Tafseer-e-Usmani

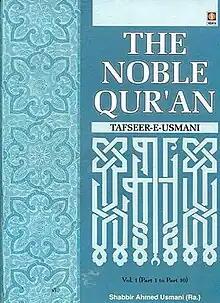
English cover

Tafseer-e-Usmani or Tarjuma Shaykh al-Hind is an Urdu translation and interpretation of the "Quran". It was named after its primary author, Mahmud Hasan Deobandi, who began the translation in 1909. Shabbir Ahmad Usmani later joined him to complete the exegesis. The translation has gained recognition and appreciation from Urdu-speaking Muslims due to its scholarly approach and insightful interpretation of the Quranic text. One version of the Urdu translation was published by the Government of Saudi Arabia in 1989 through the King Fahd Complex for the Printing of the Holy Quran, while a Bengali translation was published by the Government of Bangladesh in 1996 through the Islamic Foundation Bangladesh.